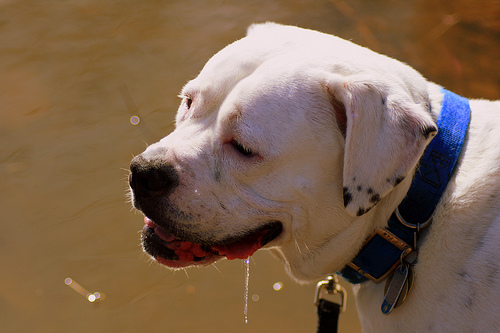
Animal: dog
Breed: american_bulldog